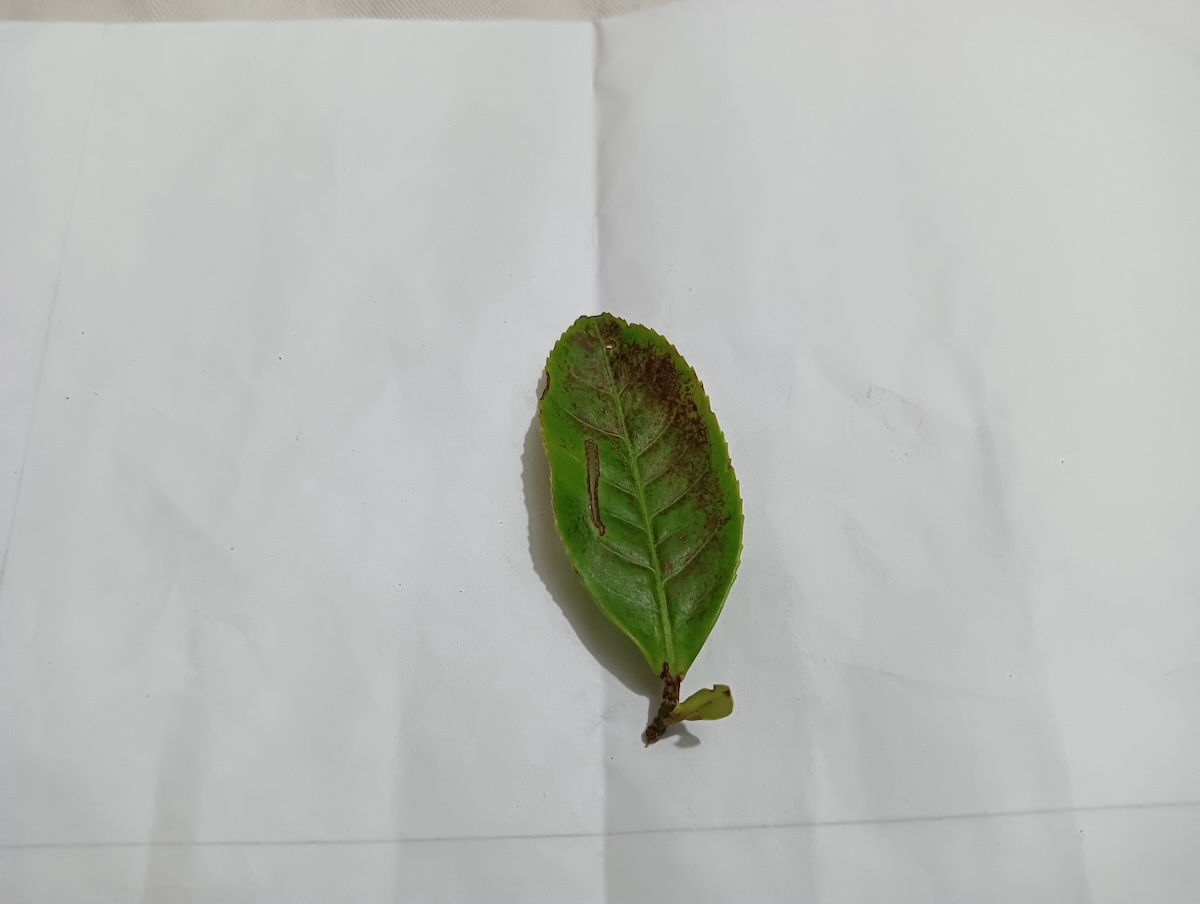
Label: Red spider